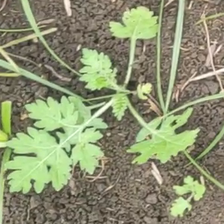
Weed species: Gajar_gavat_(Parthenium hysterophorus)